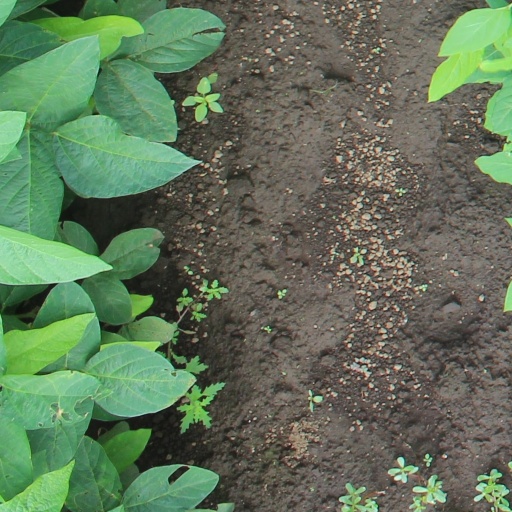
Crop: soybean